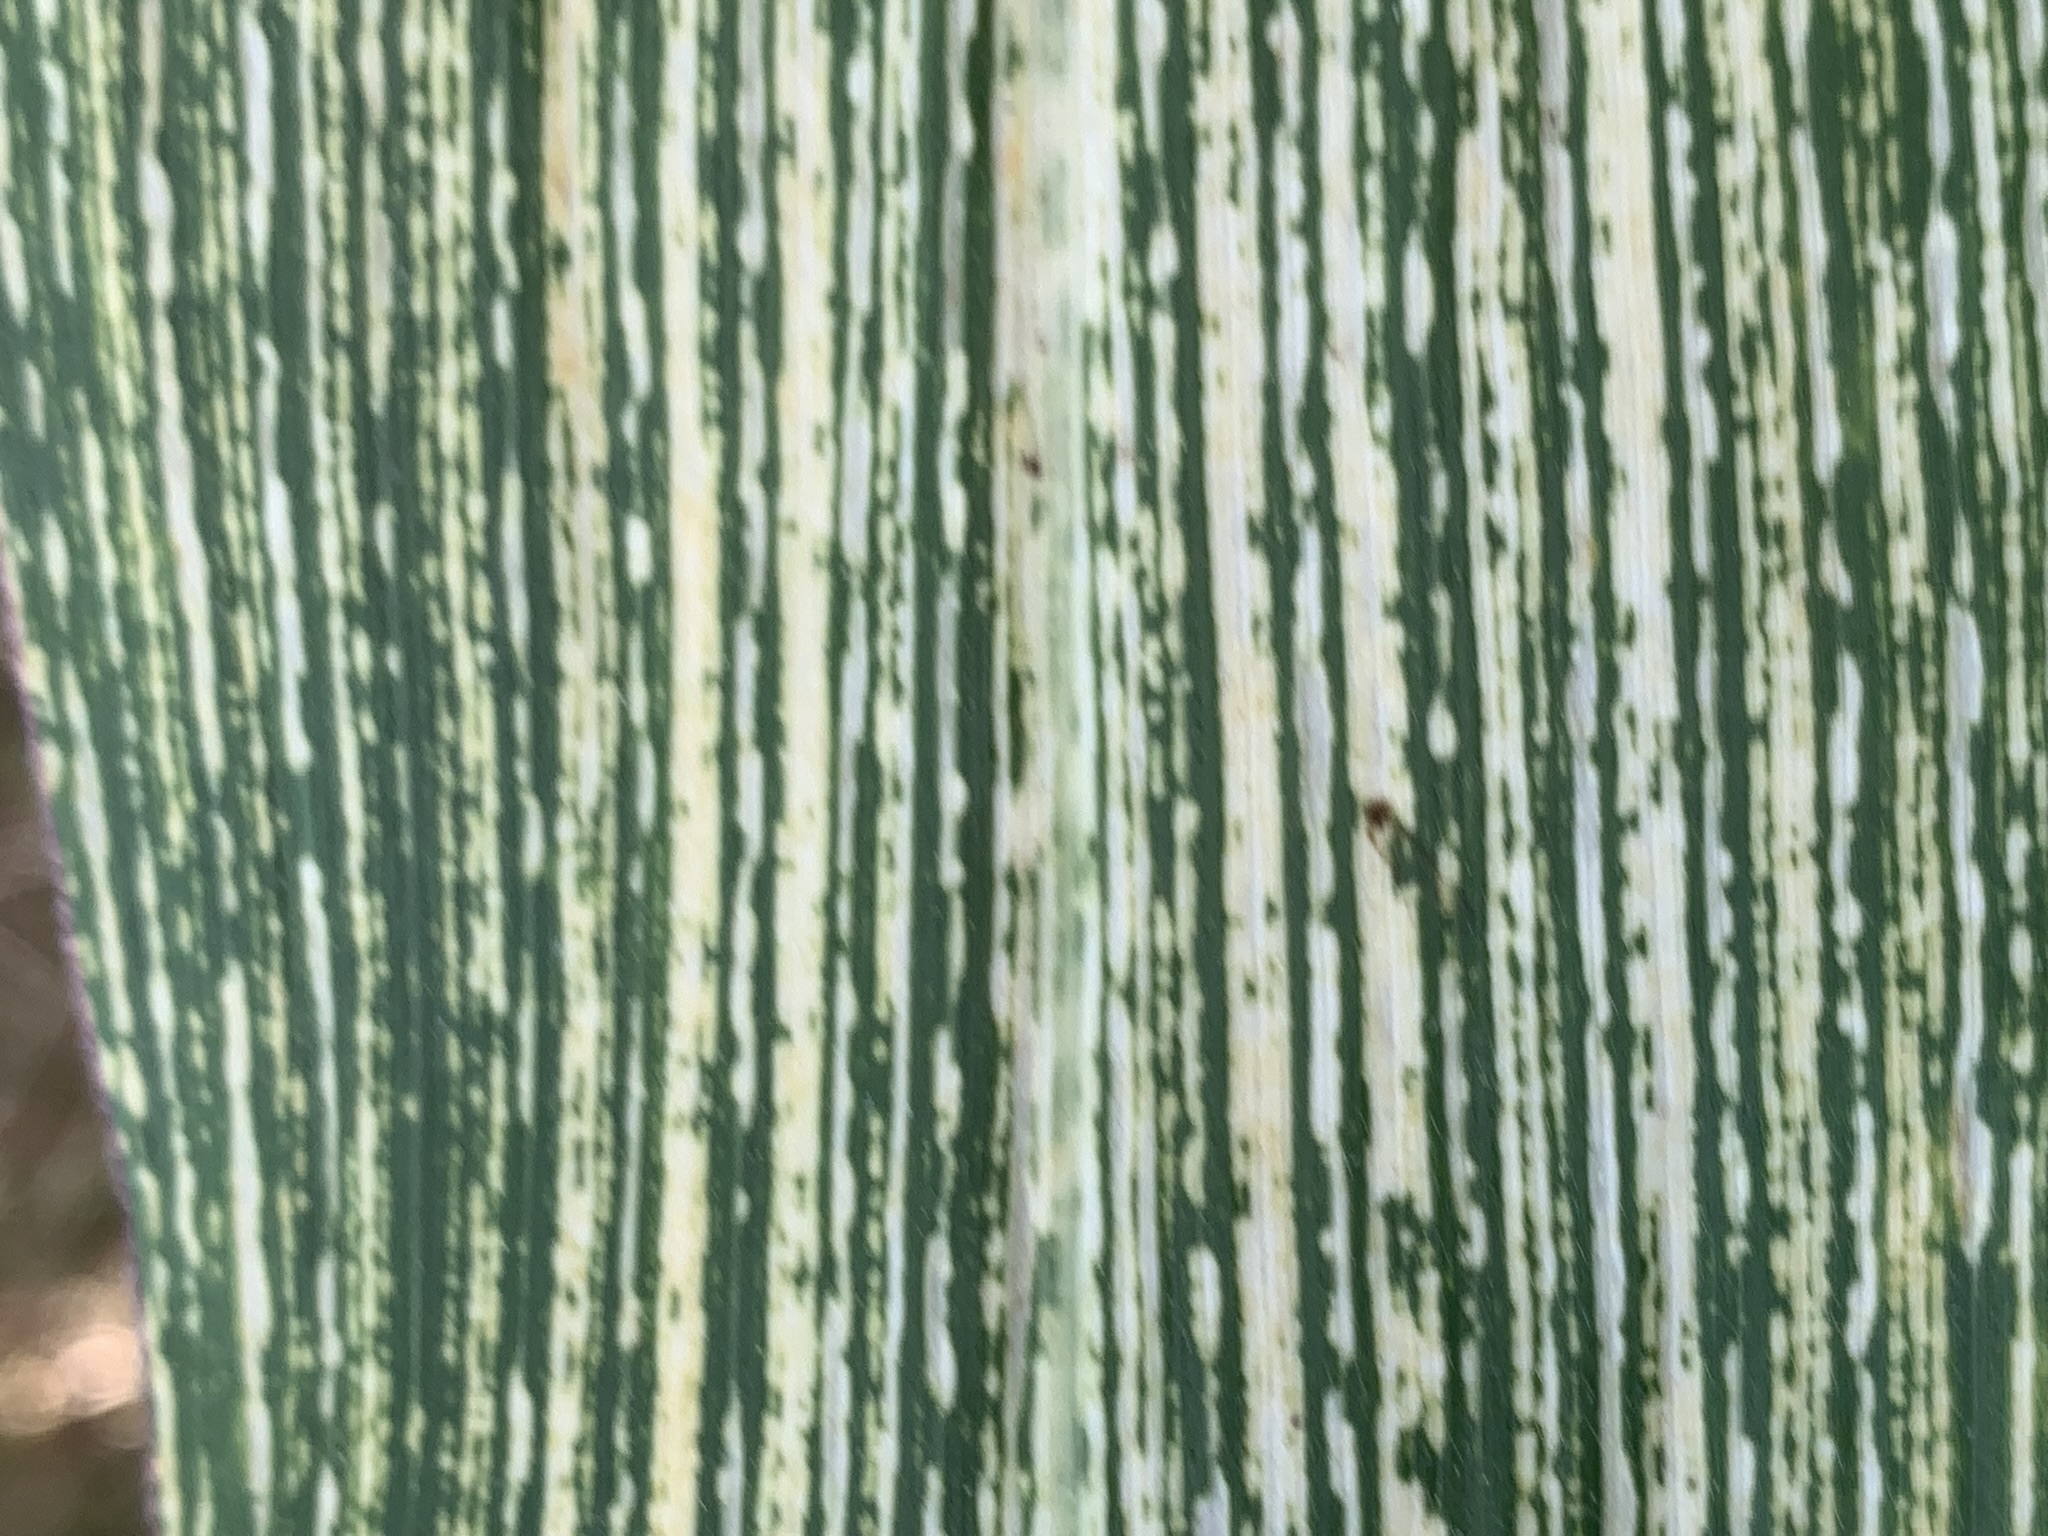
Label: MSV